Marston Mat

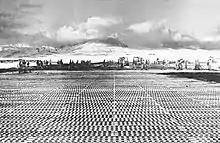
Marston mat laid by CB 45 on the Navy's auxiliary field on Tanaga Island in the Aleutians.

Pierced steel planking (or pressed steel planking, named after the manufacturing process) consisted of steel strips with punched lightening holes in it. These holes were in rows, and a formation of "U"-shaped channels between the holes. Hooks were formed along one long edge and slots along the other long edge so that adjacent mats could be connected. The short edges were cut straight with no holes or hooks. To achieve lengthwise interlocking, the mats were laid in a staggered pattern.